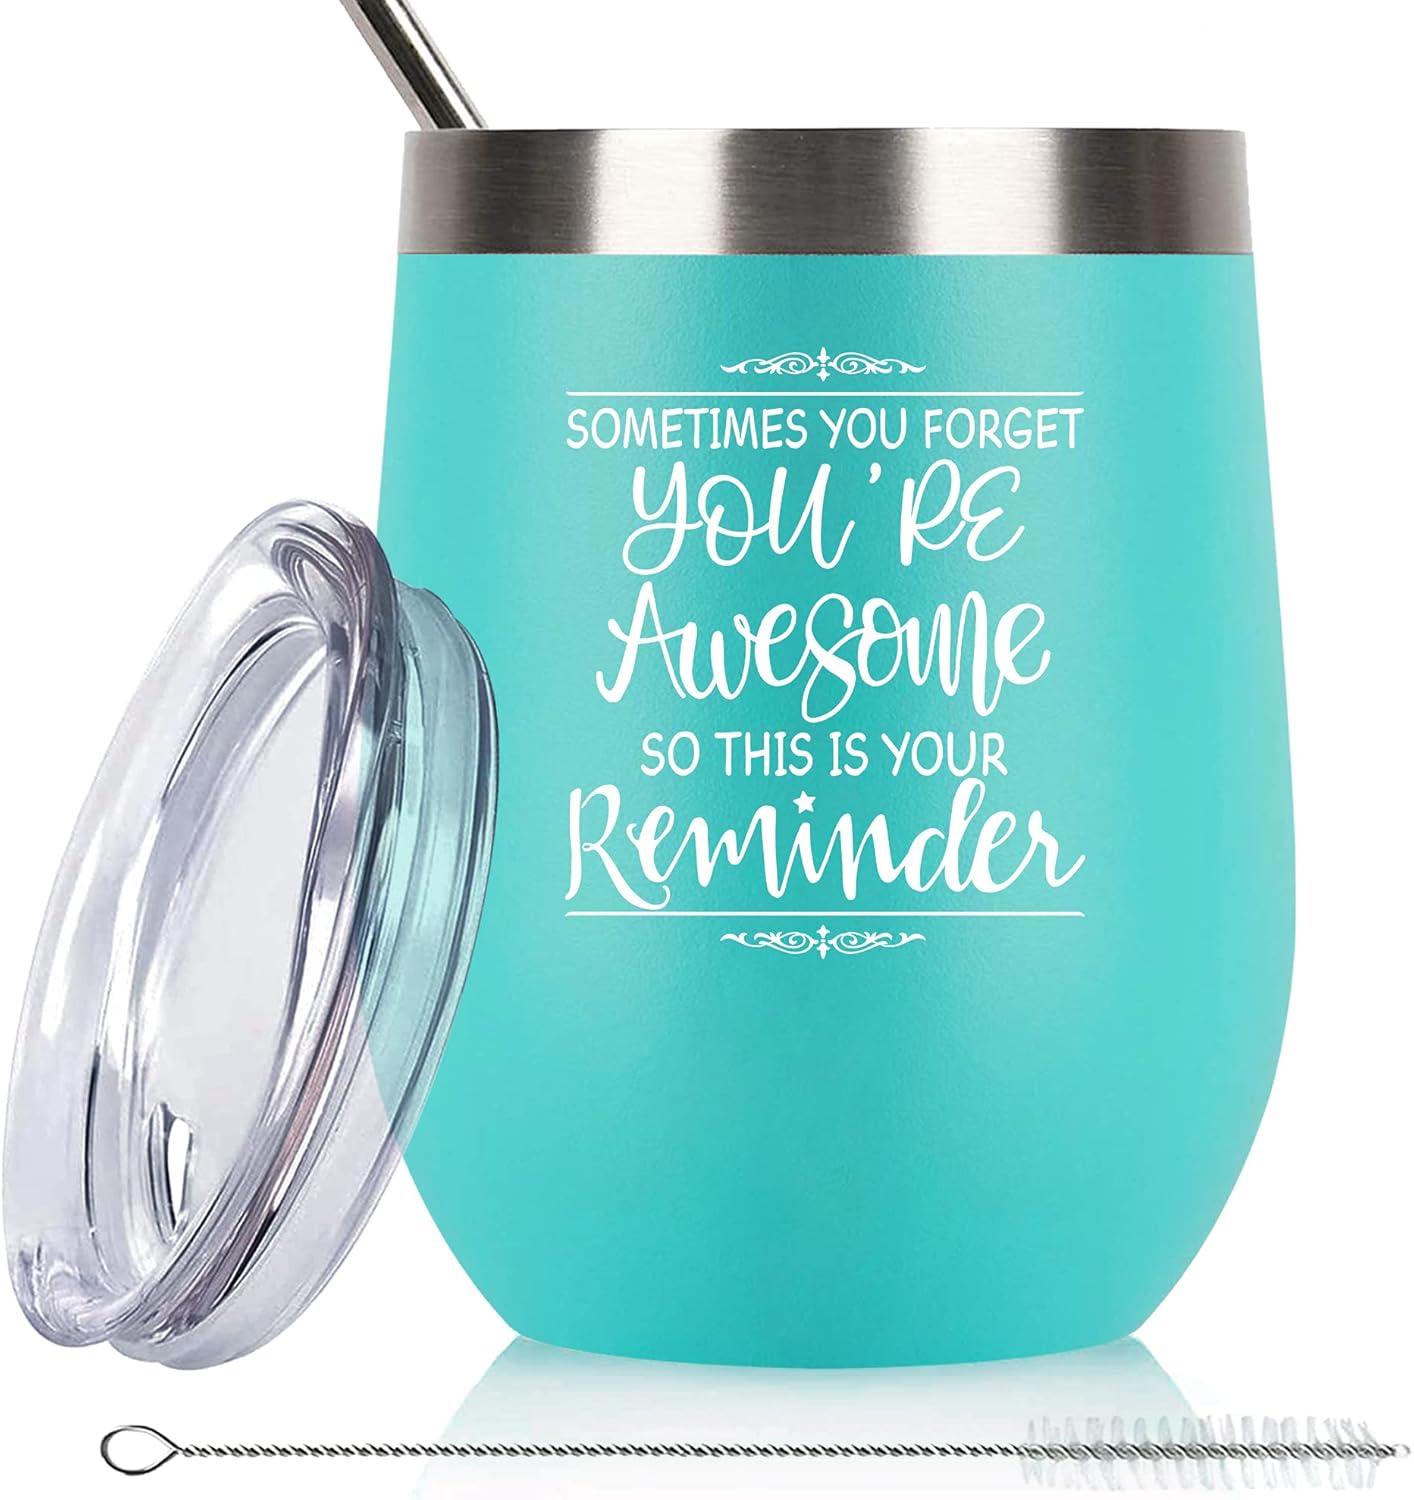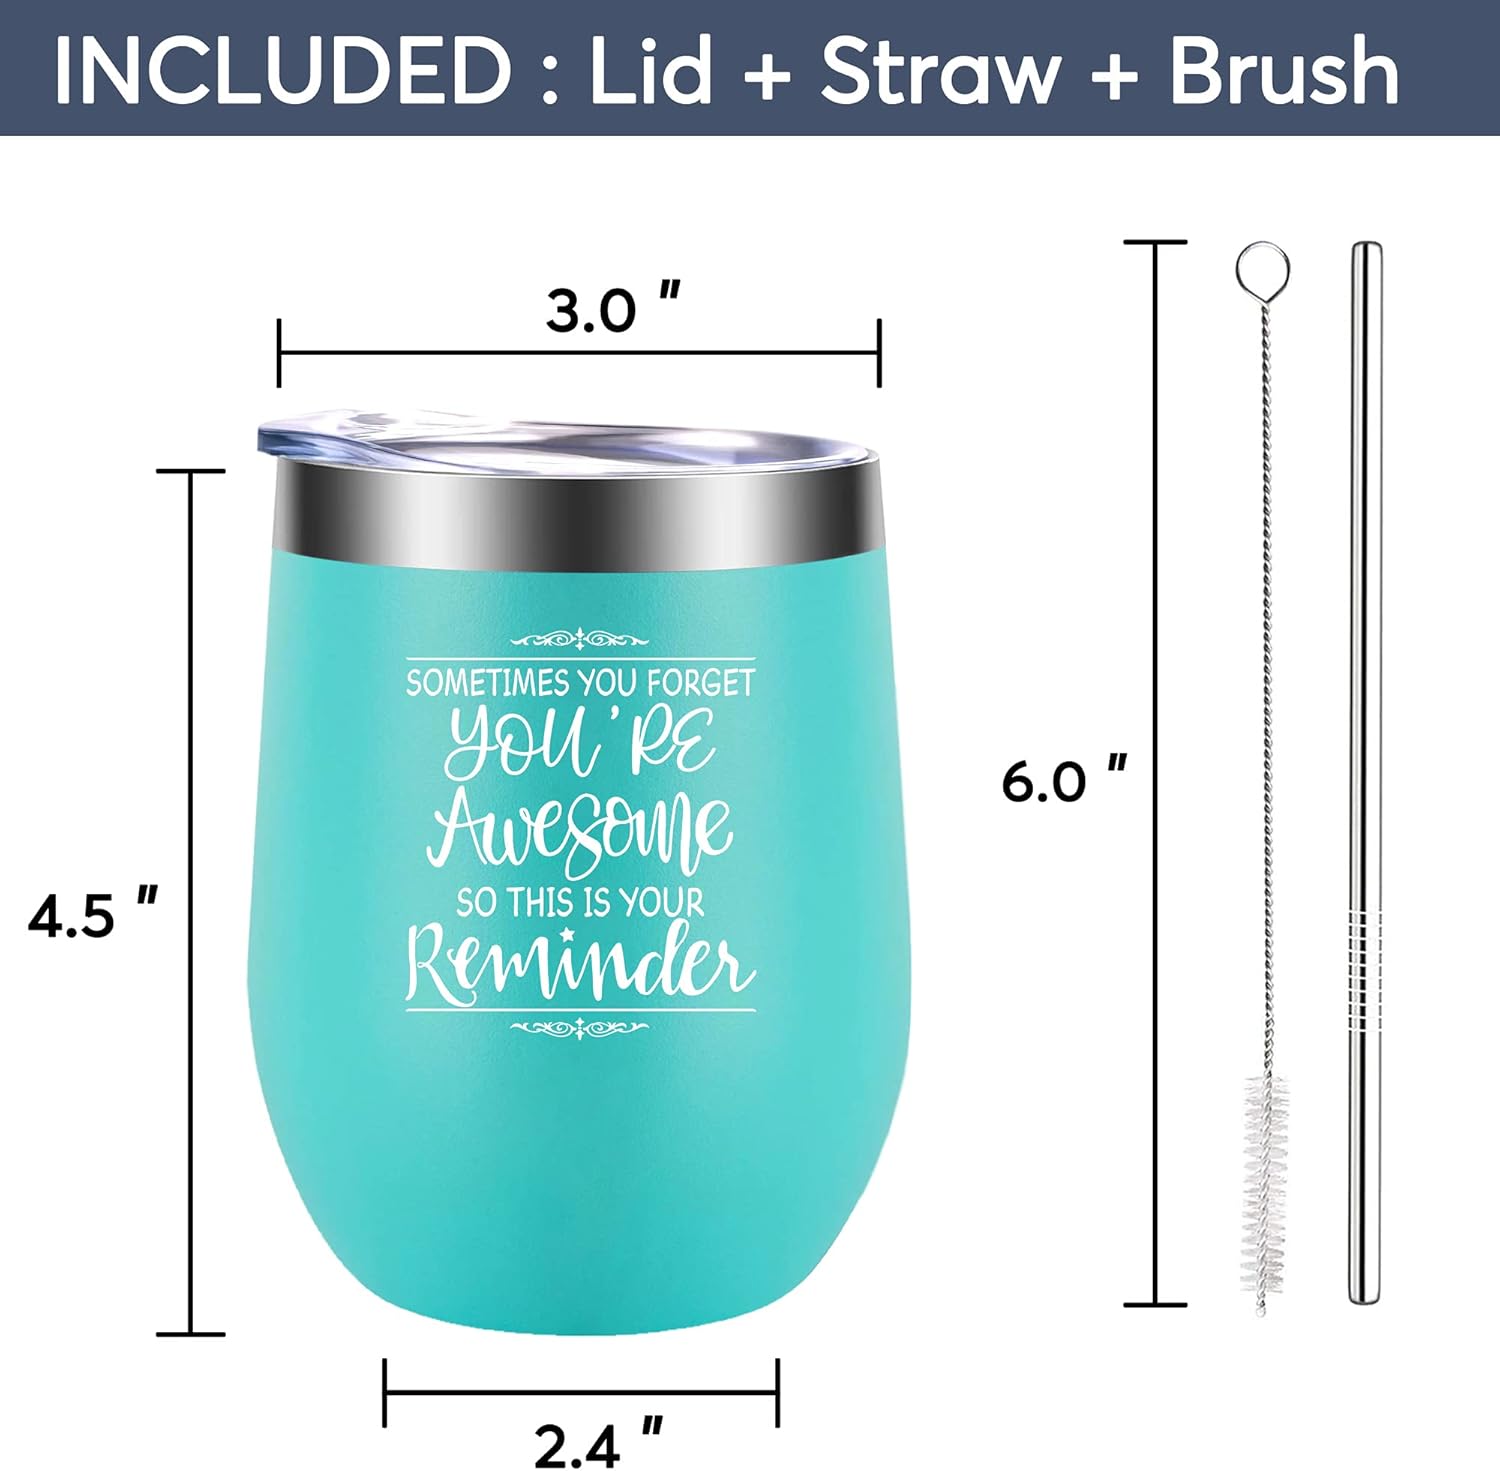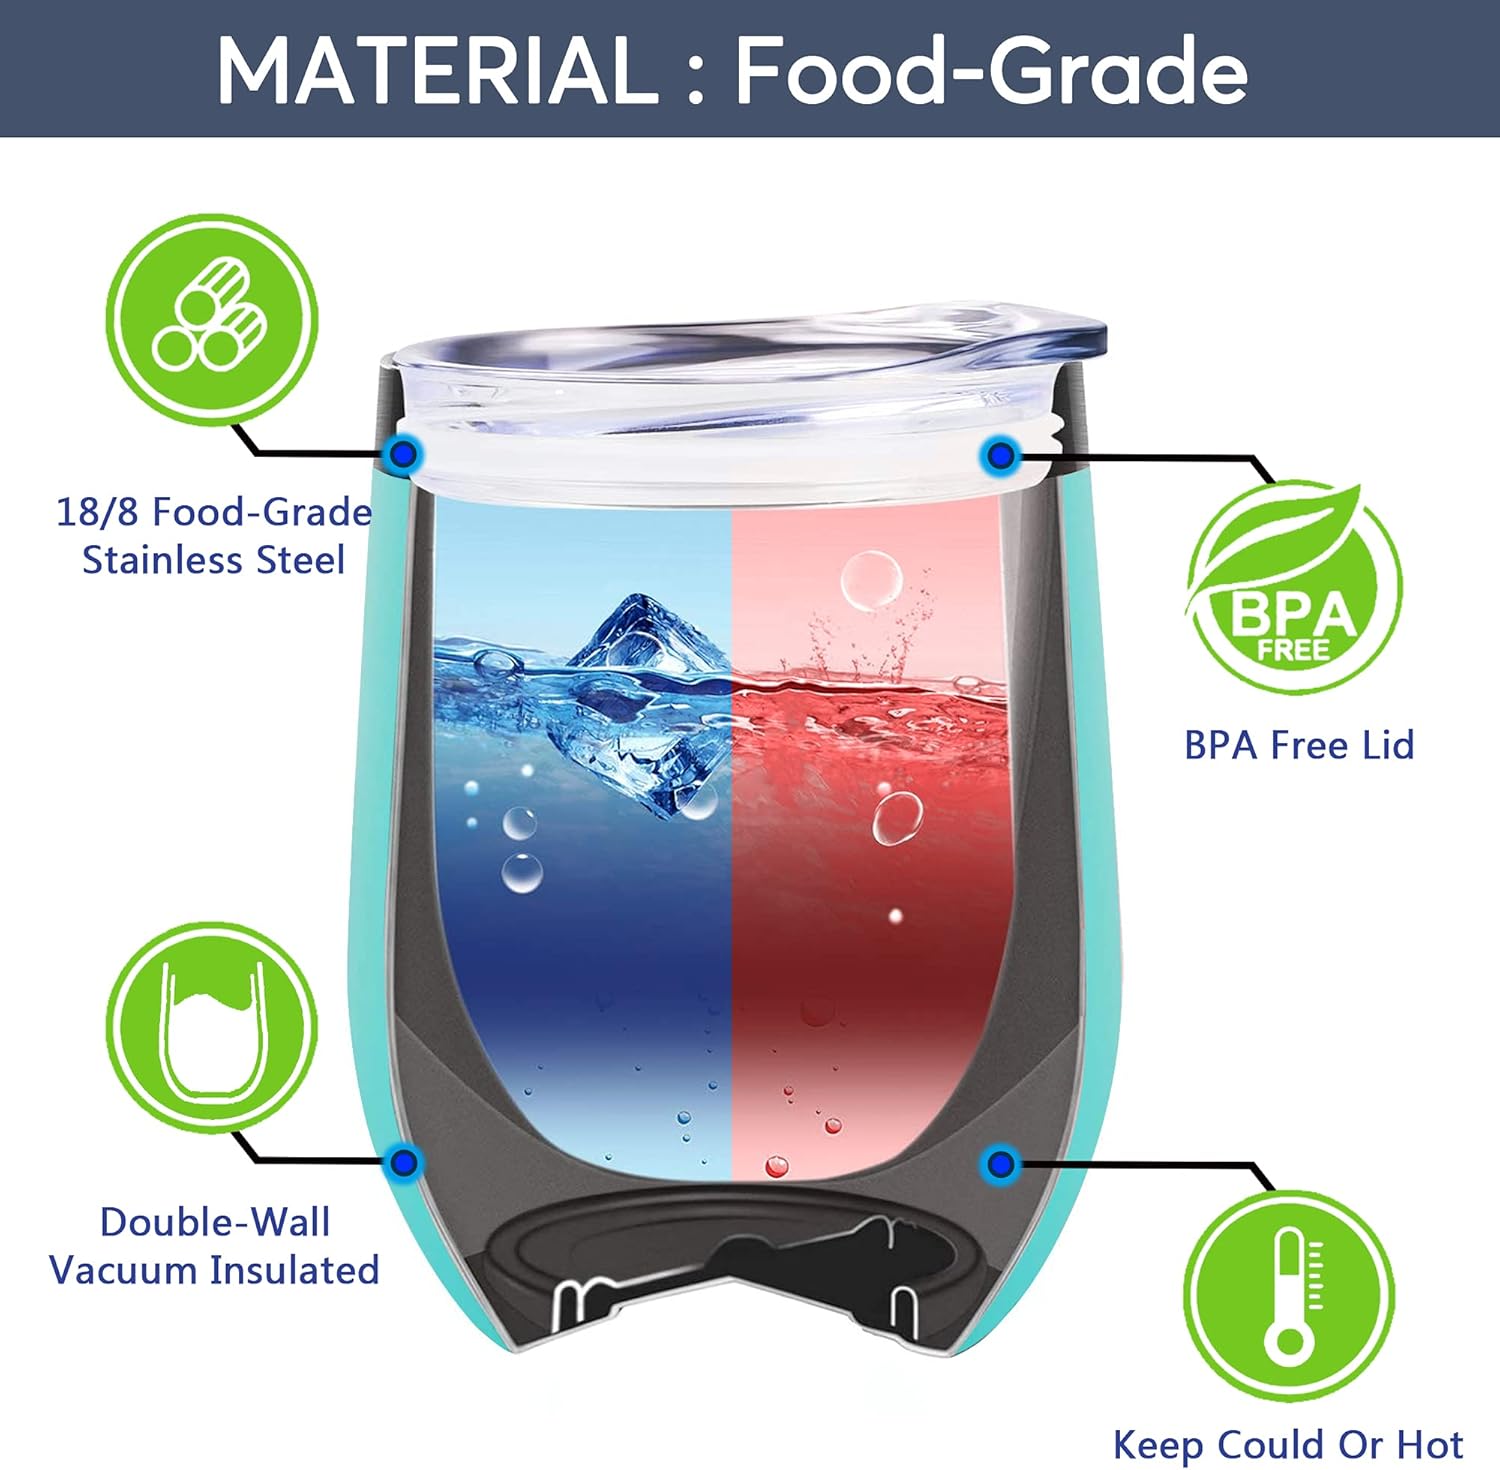
Tom Boy Thank You Gifts Coworker Gifts for Women Employee Leaving Birthday Gifts Inspirational Appreciation Men Best Friend Sister Mom, Encouragement Congratulation Mint Blue Wine Tumbler With Sayings
Category: Amazon Home
Tom Boy 12 oz mint blue wine tumbler with sayings “Sometimes You Forget You’ re Awesome So This Is Your Reminder” remind your family, friends, coworkers that they are always awesome. Great as birthday thank you gift for women coworker appreciation inspirational congratulations encouragement. Package Contains: 1 x 12oz stainless steel blue mint wine tumbler 1 x Clear splash proof BPA free lid 1 x Stainless steel straight straw 1 x Straw cleaning brush. Tips:  Hand wash is recommended to make the lettering last longer.  Please do not use the microwave oven for heating.
Features: [ Wine Tumbler Gift Set ]: 12 oz capacity mint blue wine tumblers with lid and straw x1, straw brush x1, gift box x1. | [ Motivational Gifts for Women ]: This funny gifts for women with inspirational saying “Sometimes you forget you’re awesome so this is your reminder”, serve as a positive daily reminder to remind them how awesome they are. | [Double-Wall Vacuum Iinsulated ]: Wine tumbler with straw made from 18/8 food grade stainless steel is durable & sleek & rust resistant , clear BPA free lid to prevent spills and keeps drinks cold or hot for hours. | [ Unique Holiday Gifts ] Great as congratulations gifts for women, coworker gifts for women, birthday gifts, graduation gifts, best friend gifts, sister gifts. | [ Great for Various Occasions ] Suitable for wine, coffee, tea, beer, cola, juice, milk, used indoor and outdoor.